Vehbi Kıpçak

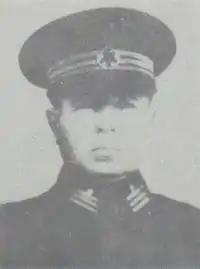

Vehbi Kıpçak (1875; Servi (Sevlievo) – June 14, 1946; İstanbul) was an officer of the Ottoman Army and a general of the Turkish Army.